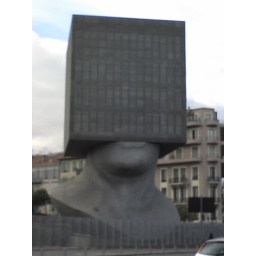
This office building is near the Acropolis Conference Center in Nice, France.